City Air Logistics & Transportation

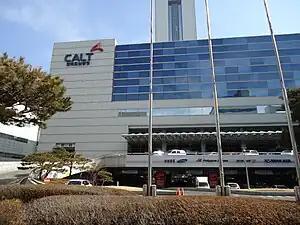
Headquarters building at COEX, Gangnam

The City Air Logistics & Transportation (CALT), formerly known as 'Korea City Airport Terminal Co., Ltd.', is a 1985 established South Korean airport bus company headquartered in COEX, Gangnam District of Seoul.